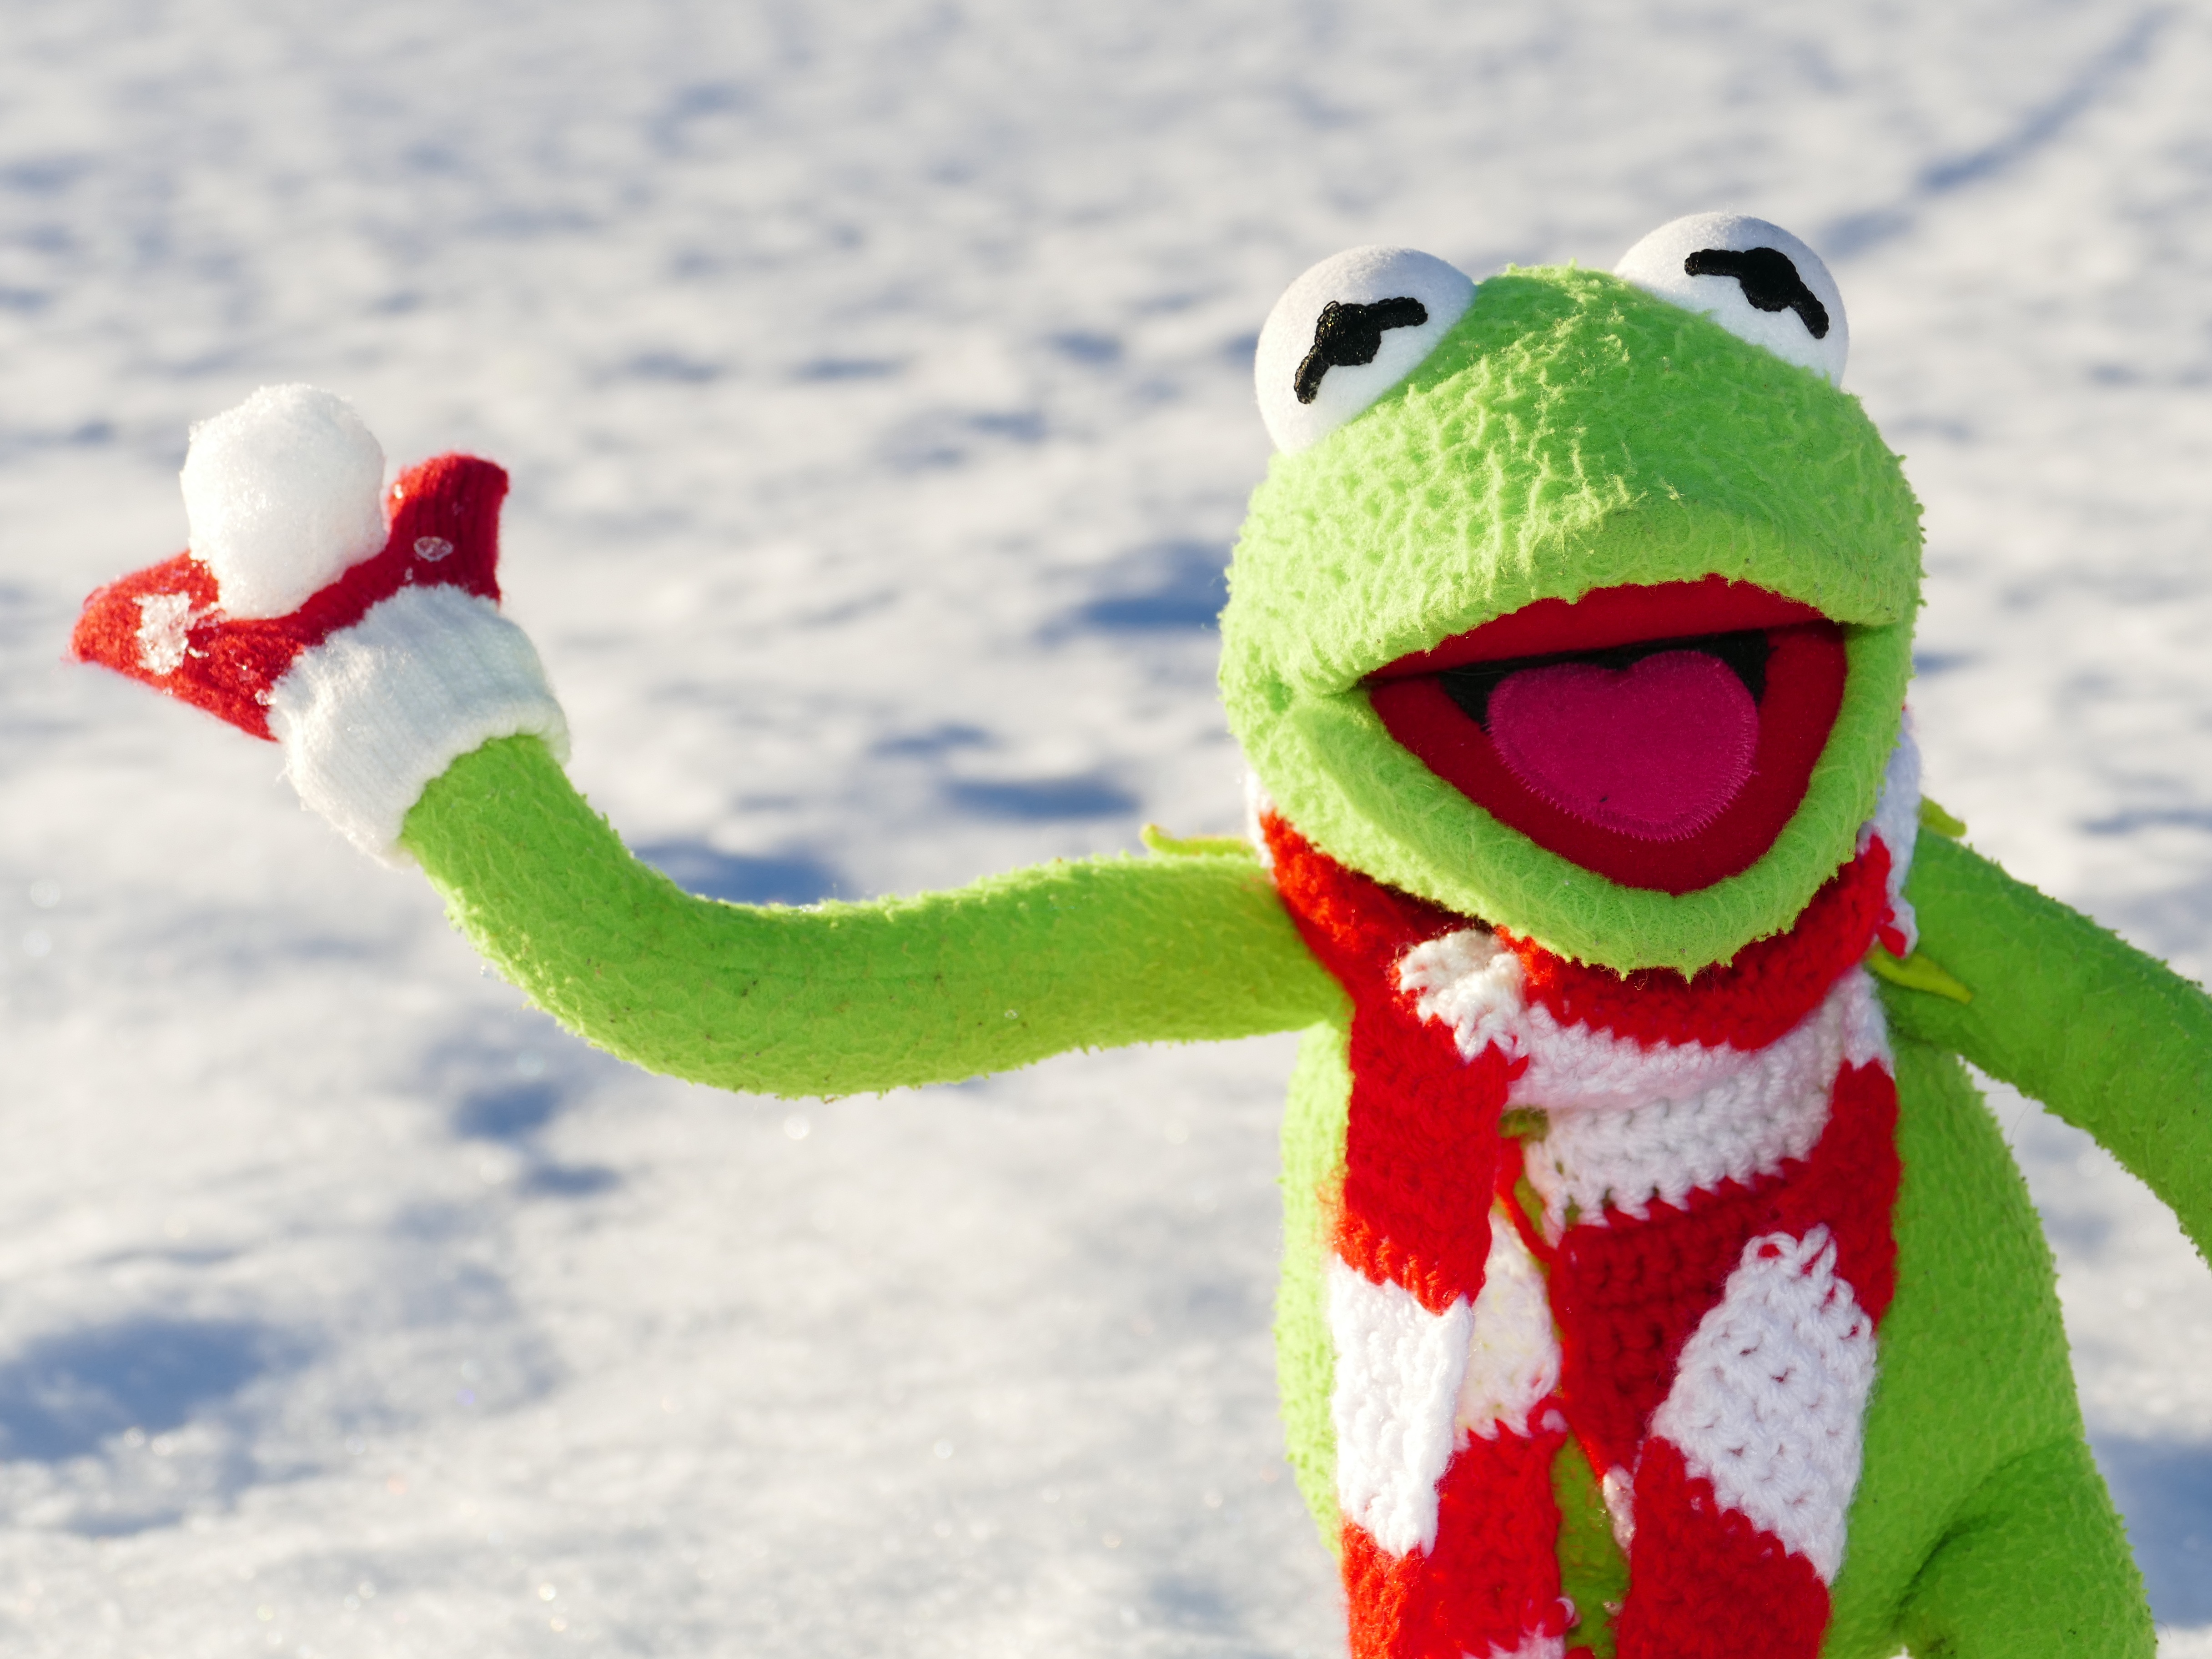
snow, cold, winter, flower, green, red, frog, toy, throw, textile, fun, figure, kermit, snow ball, stuffed toy, snowball fight